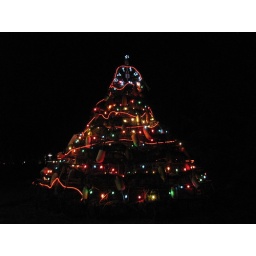
Crab pot Christmas tree in Ilwaco, Wa at night